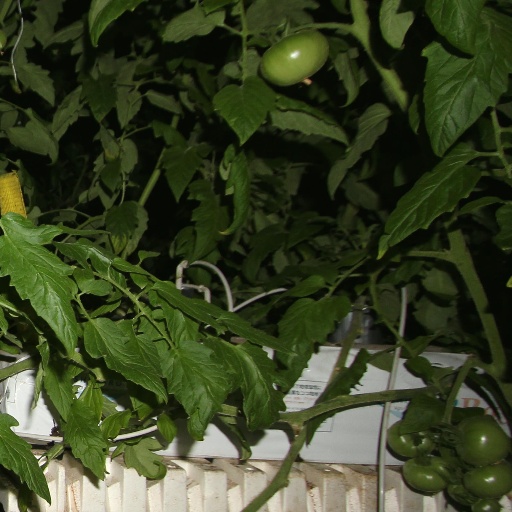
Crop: tomato